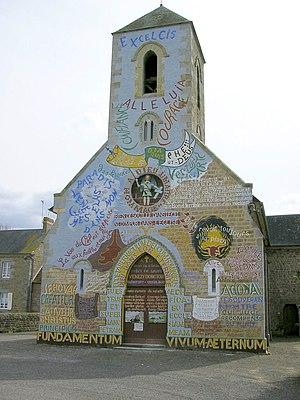
Victor Édouard Paysant, né le 17 janvier 1841 à Fel, de Noël Paysant et de Pauline Mélanie Lebas, fut curé de Ménil-Gondouin de 1873 à sa mort en 1921, et artisan de l'église vivante et parlante visible en ce lieu et restaurée au début des années 2000.
Ménil-Gondouin est une commune française, située dans le département de l'Orne en région Normandie, peuplée de 172 habitants.